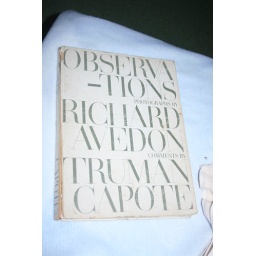
Another rare book in the suite library